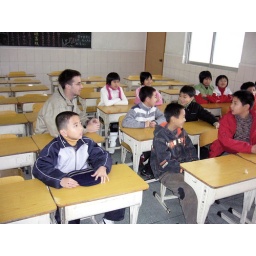
The little boy in the red coat was evil.